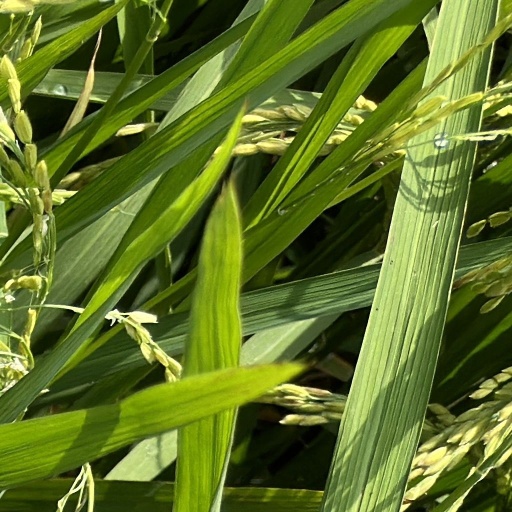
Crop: rice